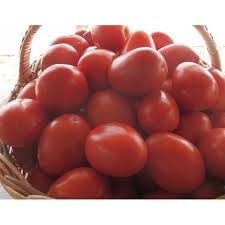
Label: tomato